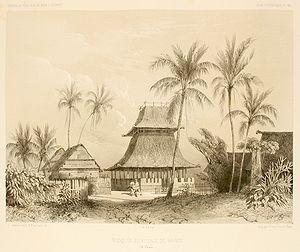
Céram, en indonésien Seram ou Pulau Seram, est une île d'Indonésie situé dans l'archipel des Moluques et baignée par les mers de Céram et de Banda.